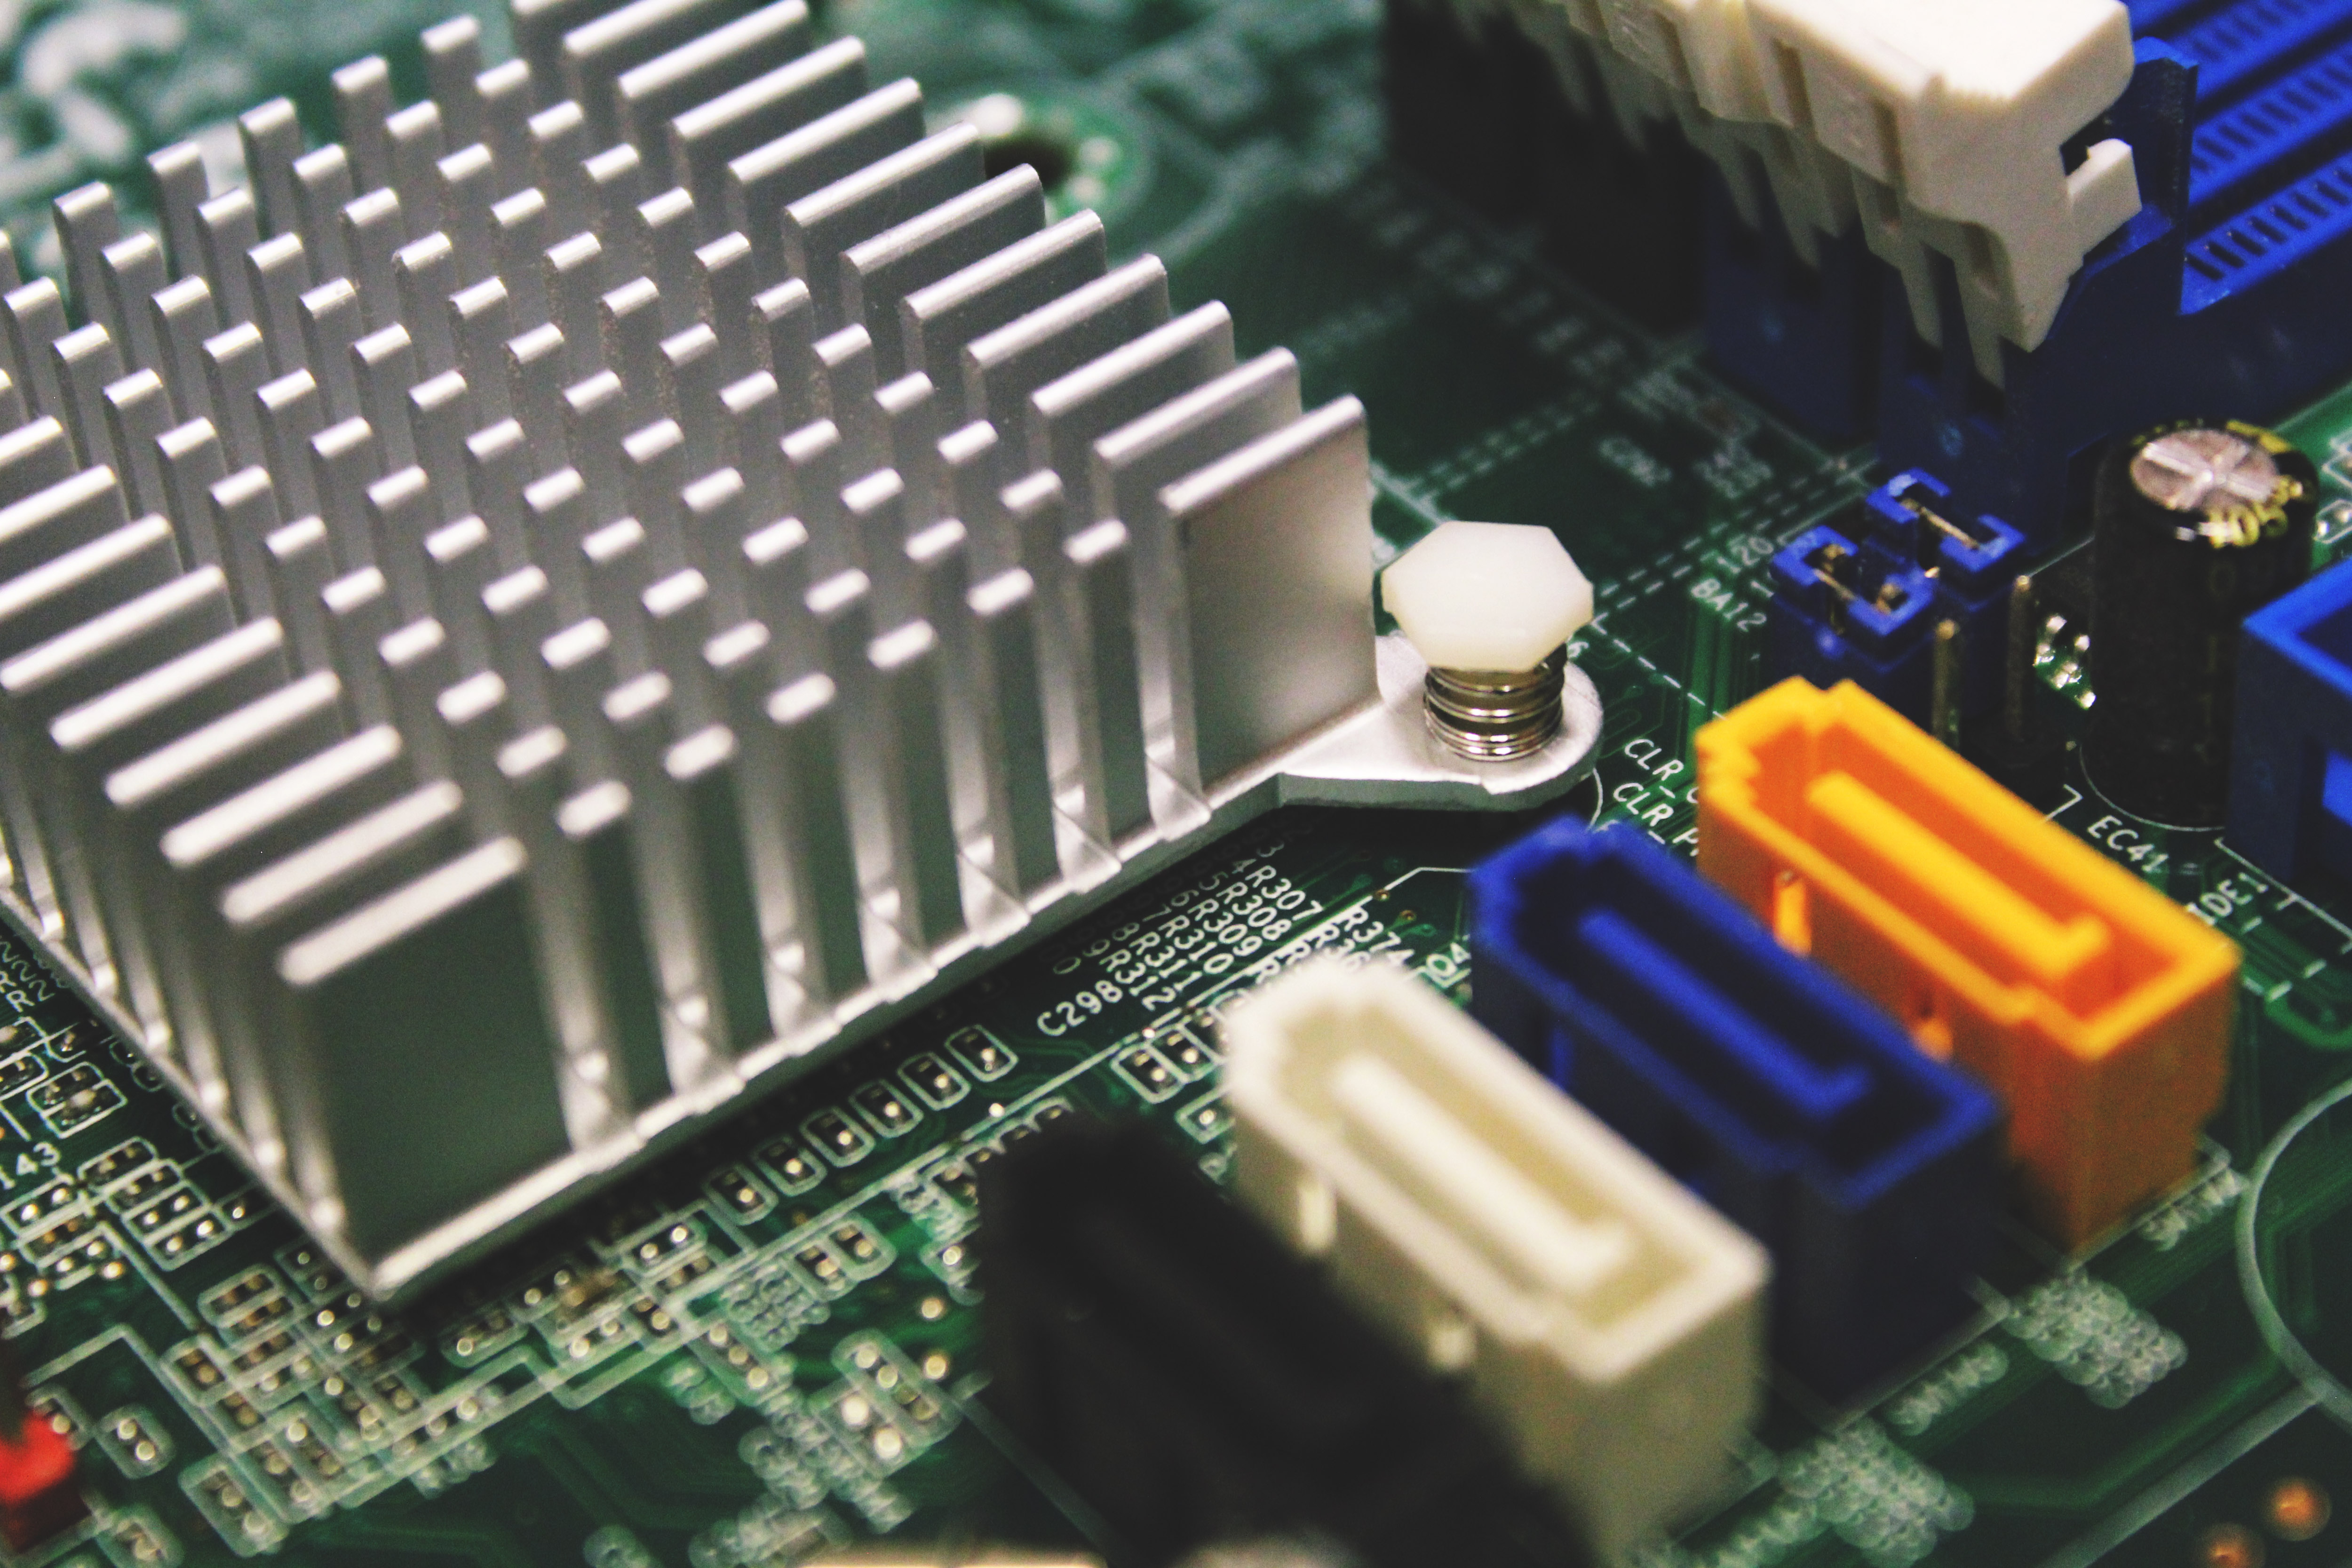
electronic engineering, computer hardware, motherboard, electronics, circuit component, electronic component, technology, computer component, passive circuit component, cpu, electronic device, electrical network, circuit prototyping, Solid state drive, I o card, hardware programmer, personal computer hardware, microcontroller, transistor, electronics accessory, capacitor